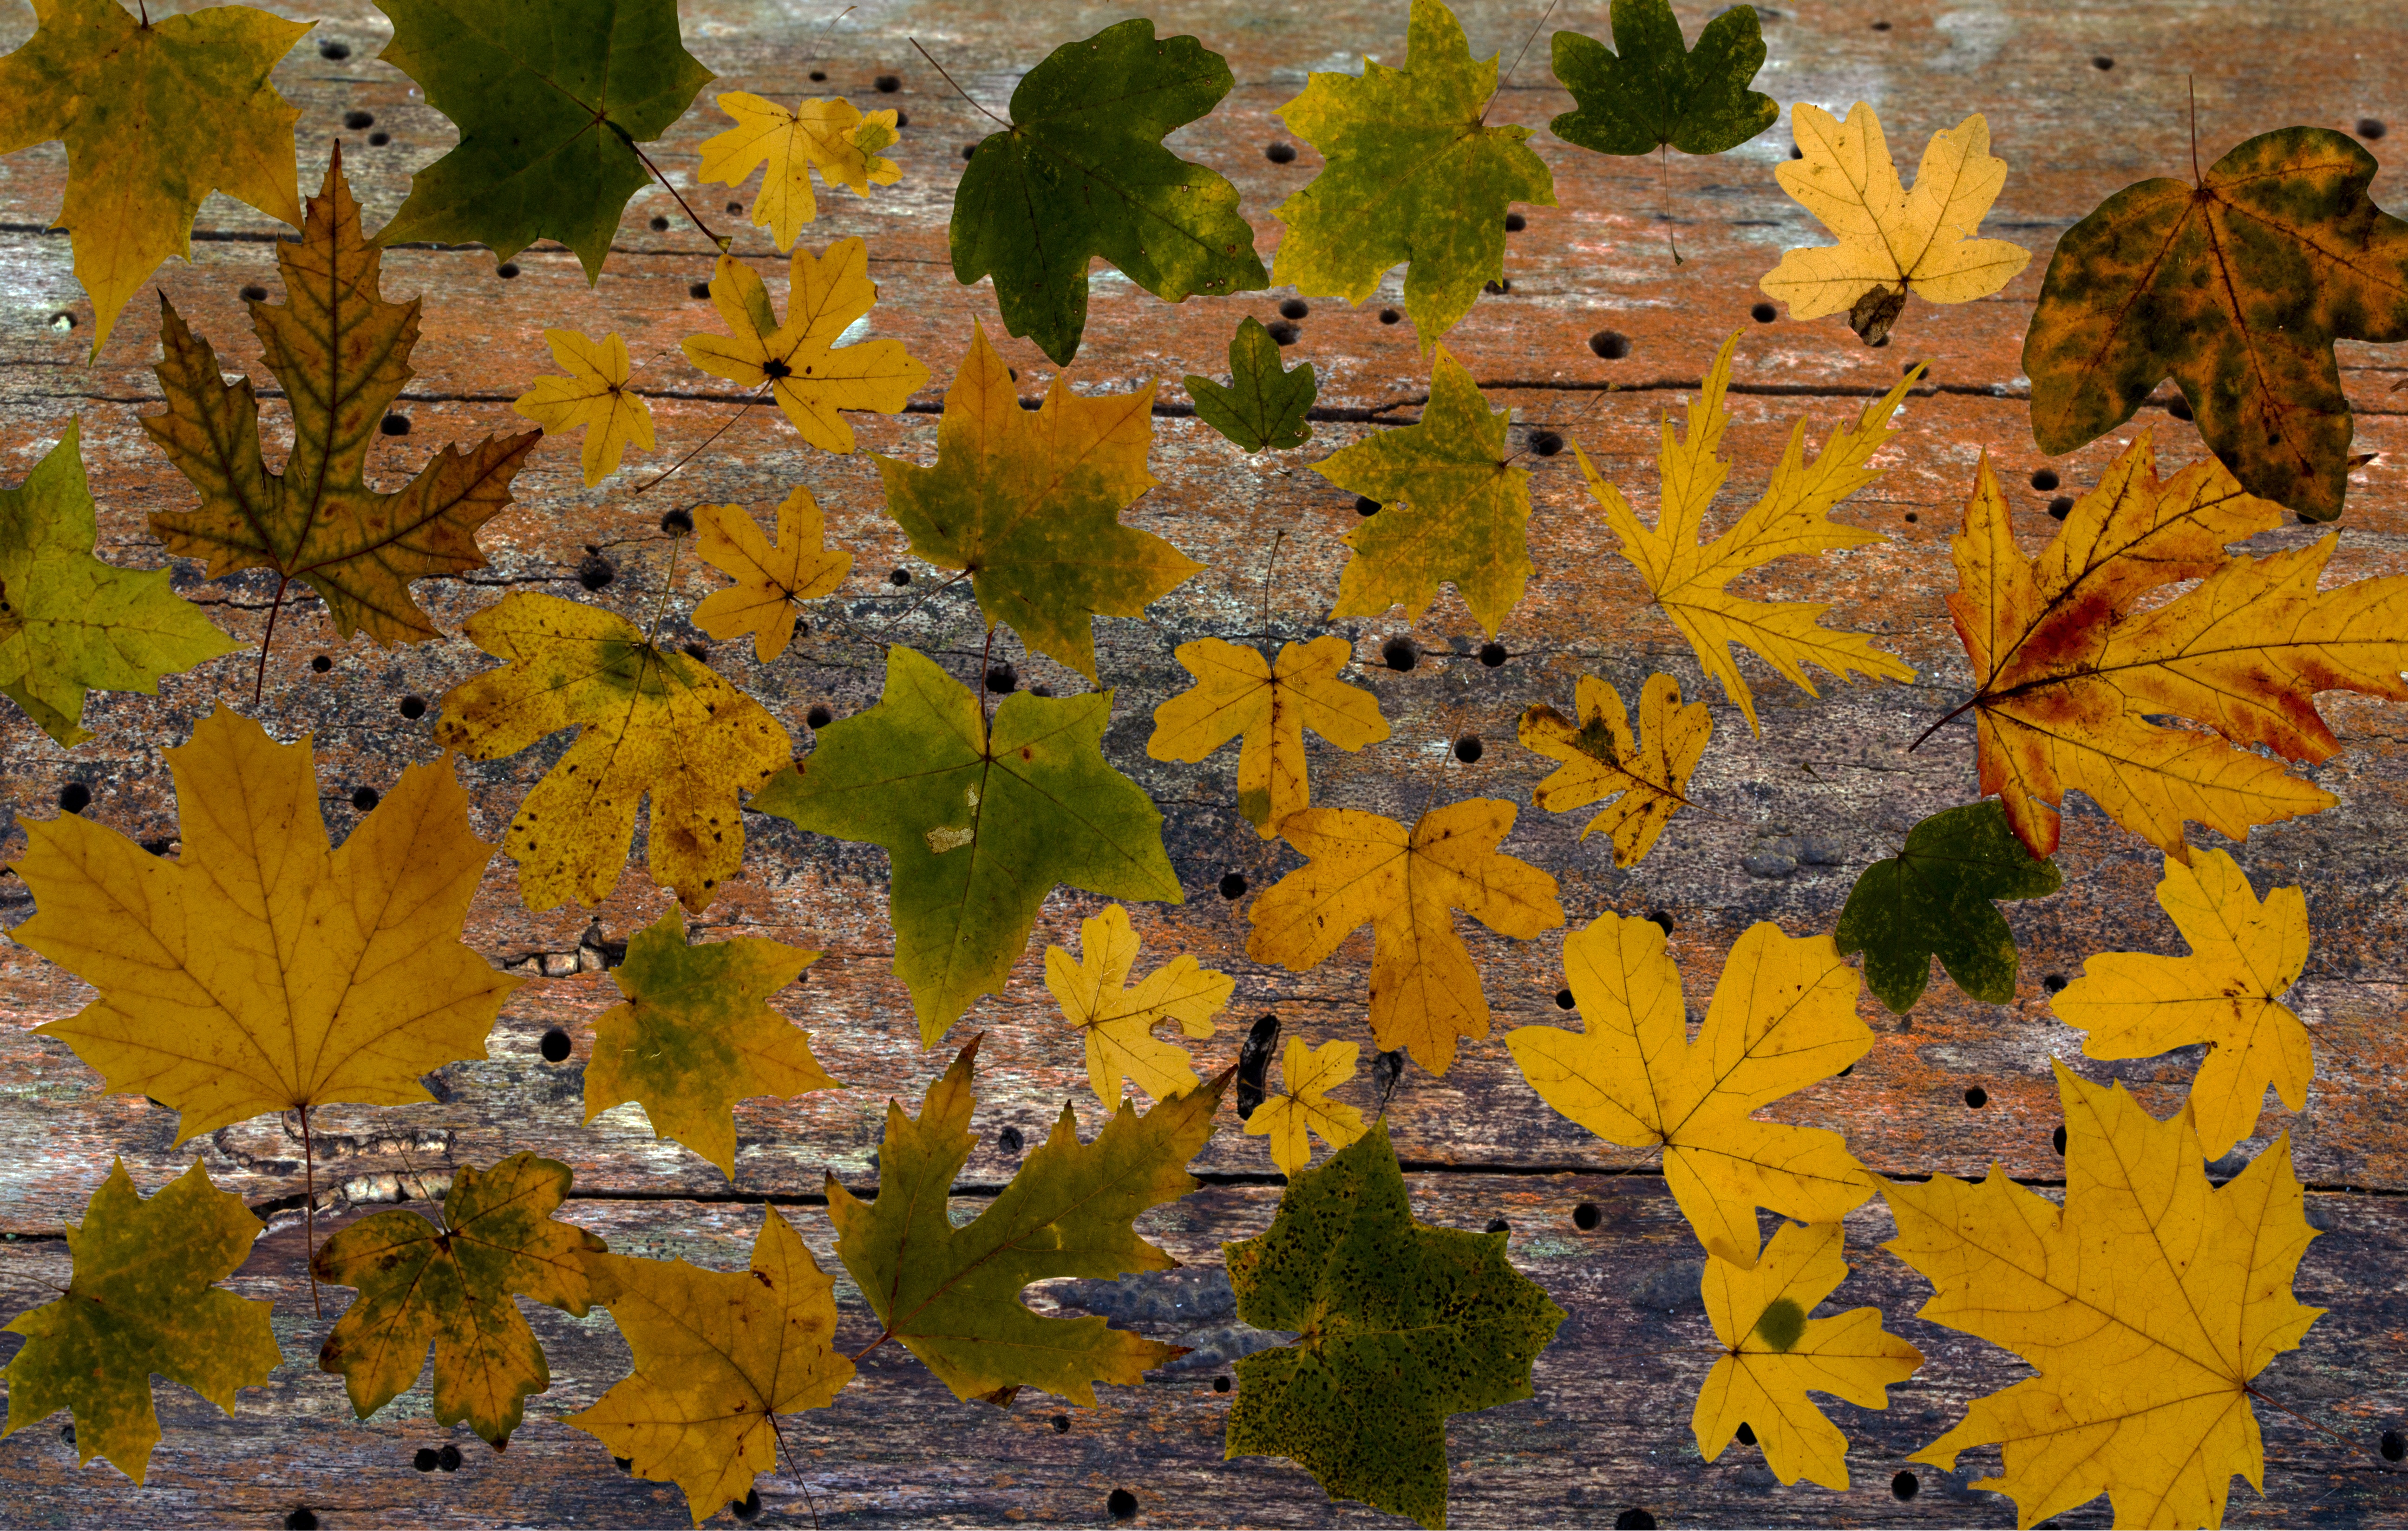
tree, branch, plant, leaf, arid, flower, dry, foliage, autumn, botany, colorful, yellow, season, maple, maple tree, maple leaf, arrangement, leaves, design, deciduous, composition, autumn leaf, ecosystem, true leaves, foliage leaf, flowering plant, maidenhair tree, woody plant, land plant